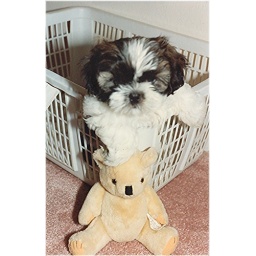
Kim in basket with teddy bear